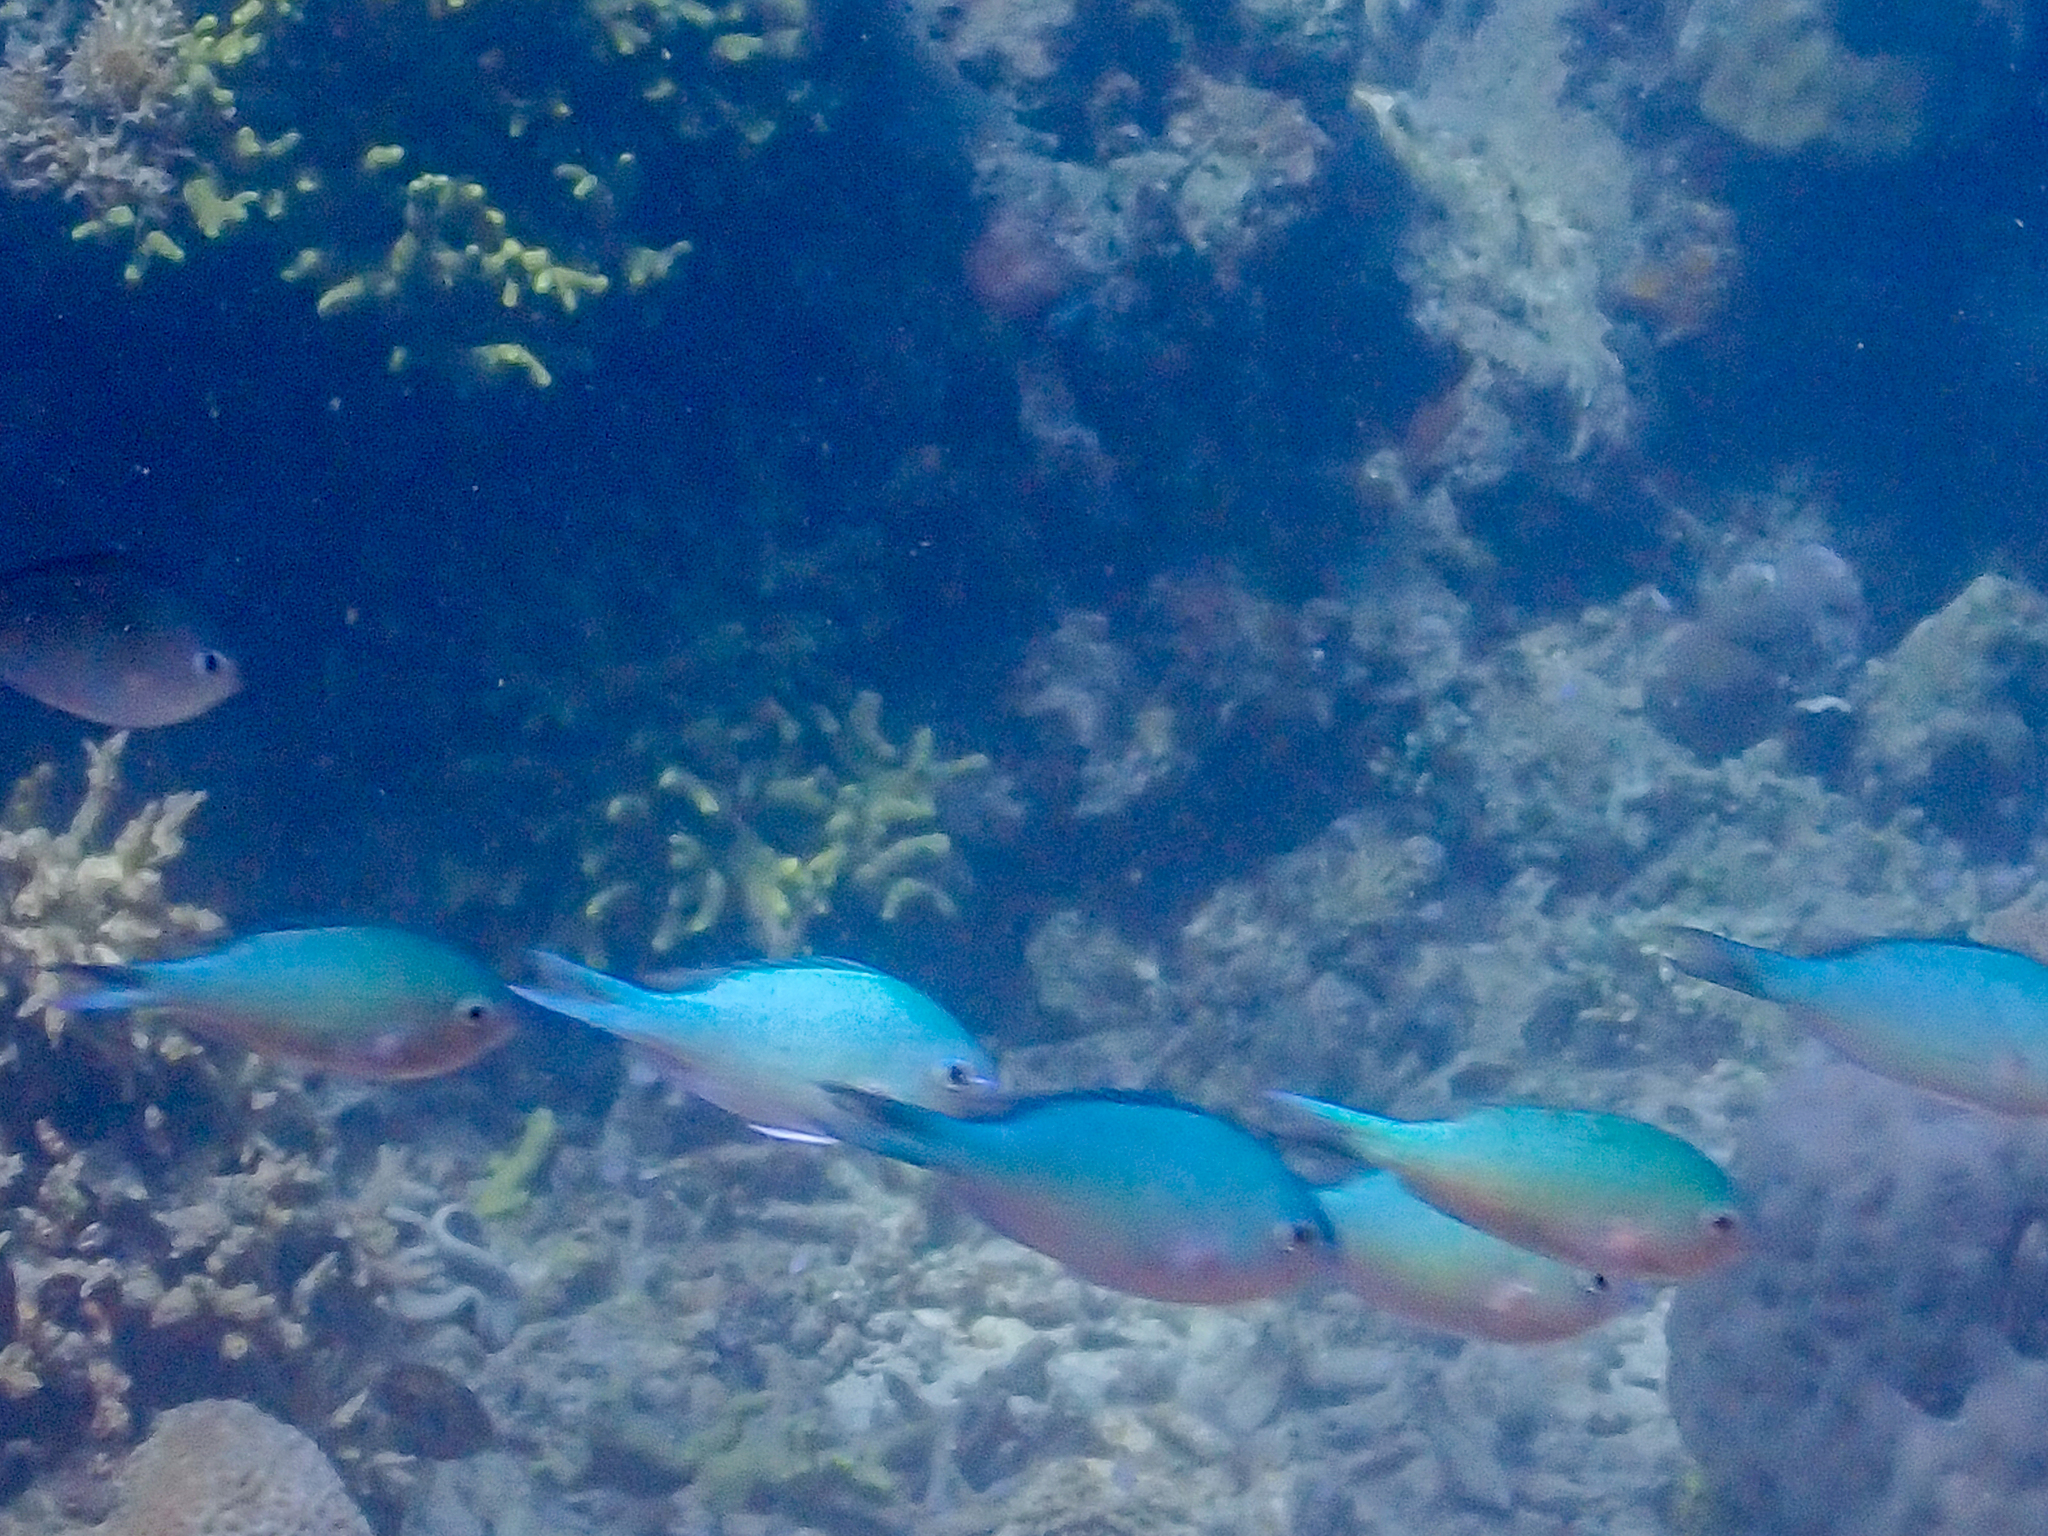
Chromis viridis (Blue-green Chromis)